Homosexuality in ancient Rome

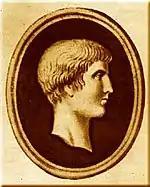
Poets like Martial (above) and Juvenal enthused about the love of boys, but were hostile to homosexually passive adult men.

The consul Quintus Lutatius Catulus was among a circle of poets who made short, light Hellenistic poems fashionable. One of his few surviving fragments is a poem of desire addressed to a male with a Greek name. In the view of Ramsay MacMullen, who is of the opinion that, before the flood of Greek influence, the Romans were against the practice of homosexuality, the elevation of Greek literature and art as models of expression promoted the celebration of homoeroticism as the mark of an urbane and sophisticated person. The opposite view is sustained by Craig Williams, who is critical of Macmullen's discussion on Roman attitudes toward homosexuality: he draws attention to the fact that Roman writers of love poetry gave their beloveds Greek pseudonyms no matter the sex of the beloved. Thus, the use of Greek names in homoerotic Roman poems does not mean that the Romans attributed a Greek origin to their homosexual practices or that homosexual love only appeared as a subject of poetic celebration among the Romans under the influence of the Greeks.